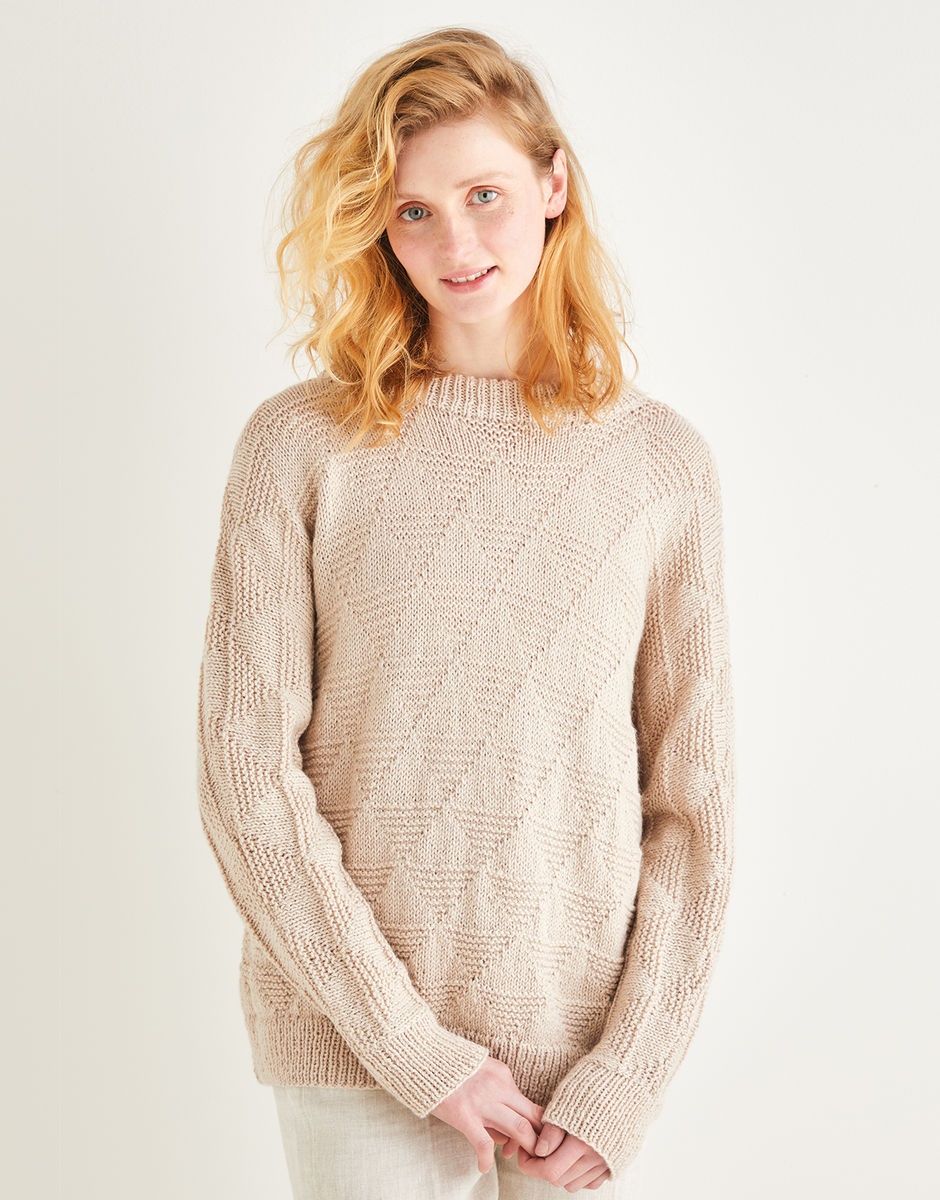
Sirdar Pattern 10198: Sweater
Worked in one piece You will need: 1 pair of 3.25mm needles 1 pair of 4mm needles Stitch Holders Size S M L XL XXL XXXL in 32/34 36/38 40/42 44/46 48/50 52/54 50g Balls Country Classic DK 11 12 13 14 16 17
Brand: Fudge's Wool & Haberdashery
Category: Arts & Entertainment > Hobbies & Creative Arts > Arts & Crafts > Crafting Patterns & Molds > Sewing Patterns > Clothing Sewing Patterns